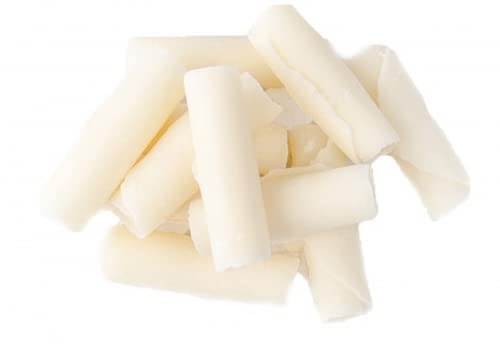
Item Name: Dobla White Chocolate Mega Curls 4 Ounce
Bullet Point 1: Vegetarian
Bullet Point 2: Star-D kosher dairy certified
Bullet Point 3: Halal
Bullet Point 4: Ingredients of white chocolate mega curls: sugar, cocoa butter, whole milk powder, lactose emulsifier; soy lecithin, natural vanilla
Bullet Point 5: GMO free
Bullet Point 6: No AZO dyes
Product Description: <b>Dobla Chocolate Mega Curls</b><li>Vegetarian <li>Star-D kosher dairy certified <li>Halal <li>GMO free <li>No AZO dyes<br><br> Not vegan<br><br> Allergen: Contains milk, soybean<br><br> Store in a cool dry dark place.
Value: 4.0
Unit: Ounce

Price: 18.23